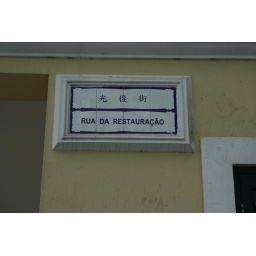
street signs are in portuguese